Indian elephant

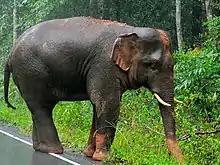
An Indian elephant foraging on a roadside

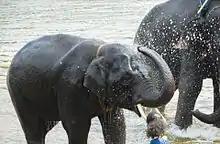
Indian elephants in Mudumalai National Park

The Indian elephant is native to mainland Asia with nearly three-fourth of the population found in India. The species is also found in other countries of the Indian subcontinent including Nepal, Bangladesh, Bhutan, and South East Asian countries including Myanmar, Thailand, Malaysia, Laos, Cambodia, and Vietnam with small populations in China. It is regionally extinct in Pakistan. It inhabits grasslands, dry deciduous, moist deciduous, evergreen and semi-evergreen forests. The total estimated wild population ranges from 23,000 to 41,000 individuals across the range. As per the 2017 census, the estimated wild population in India was 27,312 individuals which account for nearly three-fourths of the extant population.